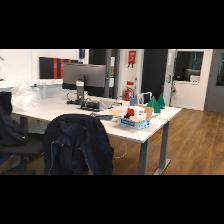
Label: NonHuman